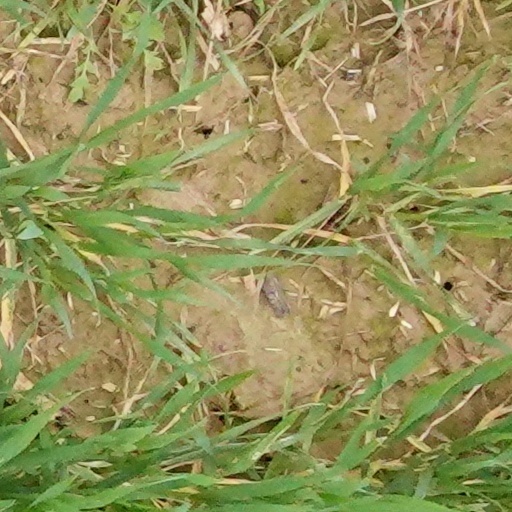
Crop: wheat